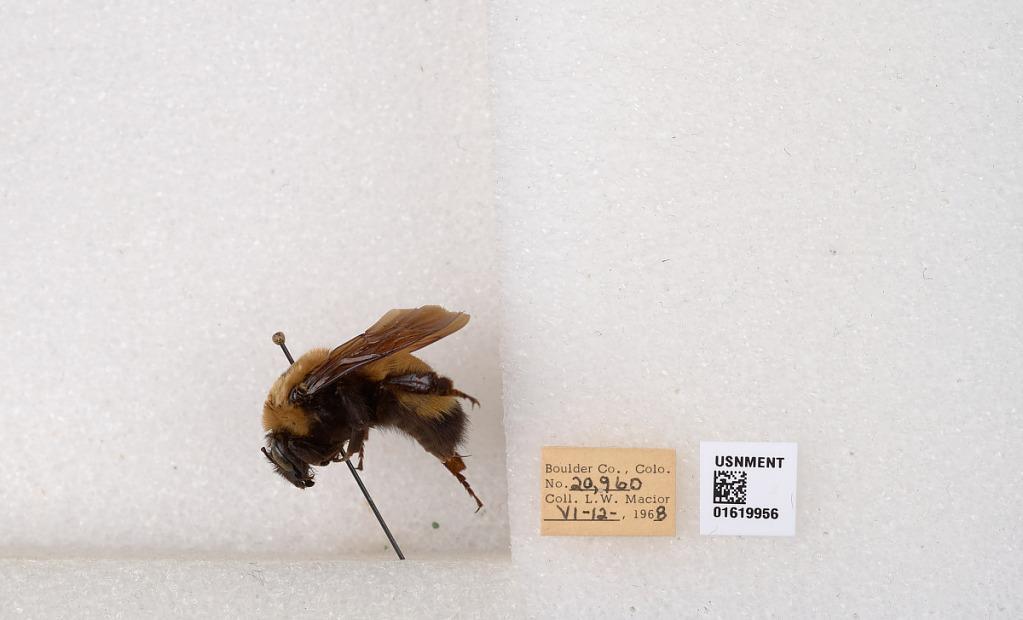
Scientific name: Bombus (Bombus) nevadensis Cresson